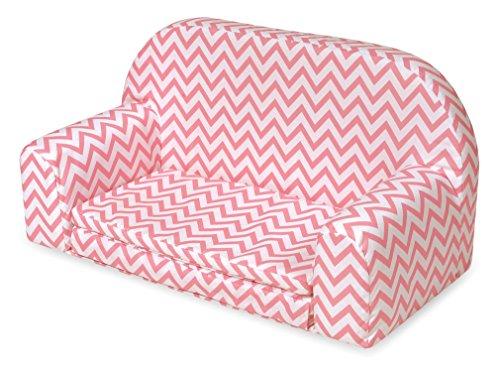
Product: Badger Basket Chevron Upholstered Doll Sofa with Foldout Bed (fits American Girl Dolls), Pink/White
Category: Toys & Games | Dolls & Accessories | Doll Accessories | Furniture
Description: Soft doll furniture that unfolds into a bed for fun play sleepovers.
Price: $37.49
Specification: ASIN:B01EOA7ZHC|ShippingWeight:2.55pounds(Viewshippingratesandpolicies)|DateFirstAvailable:April22,2016